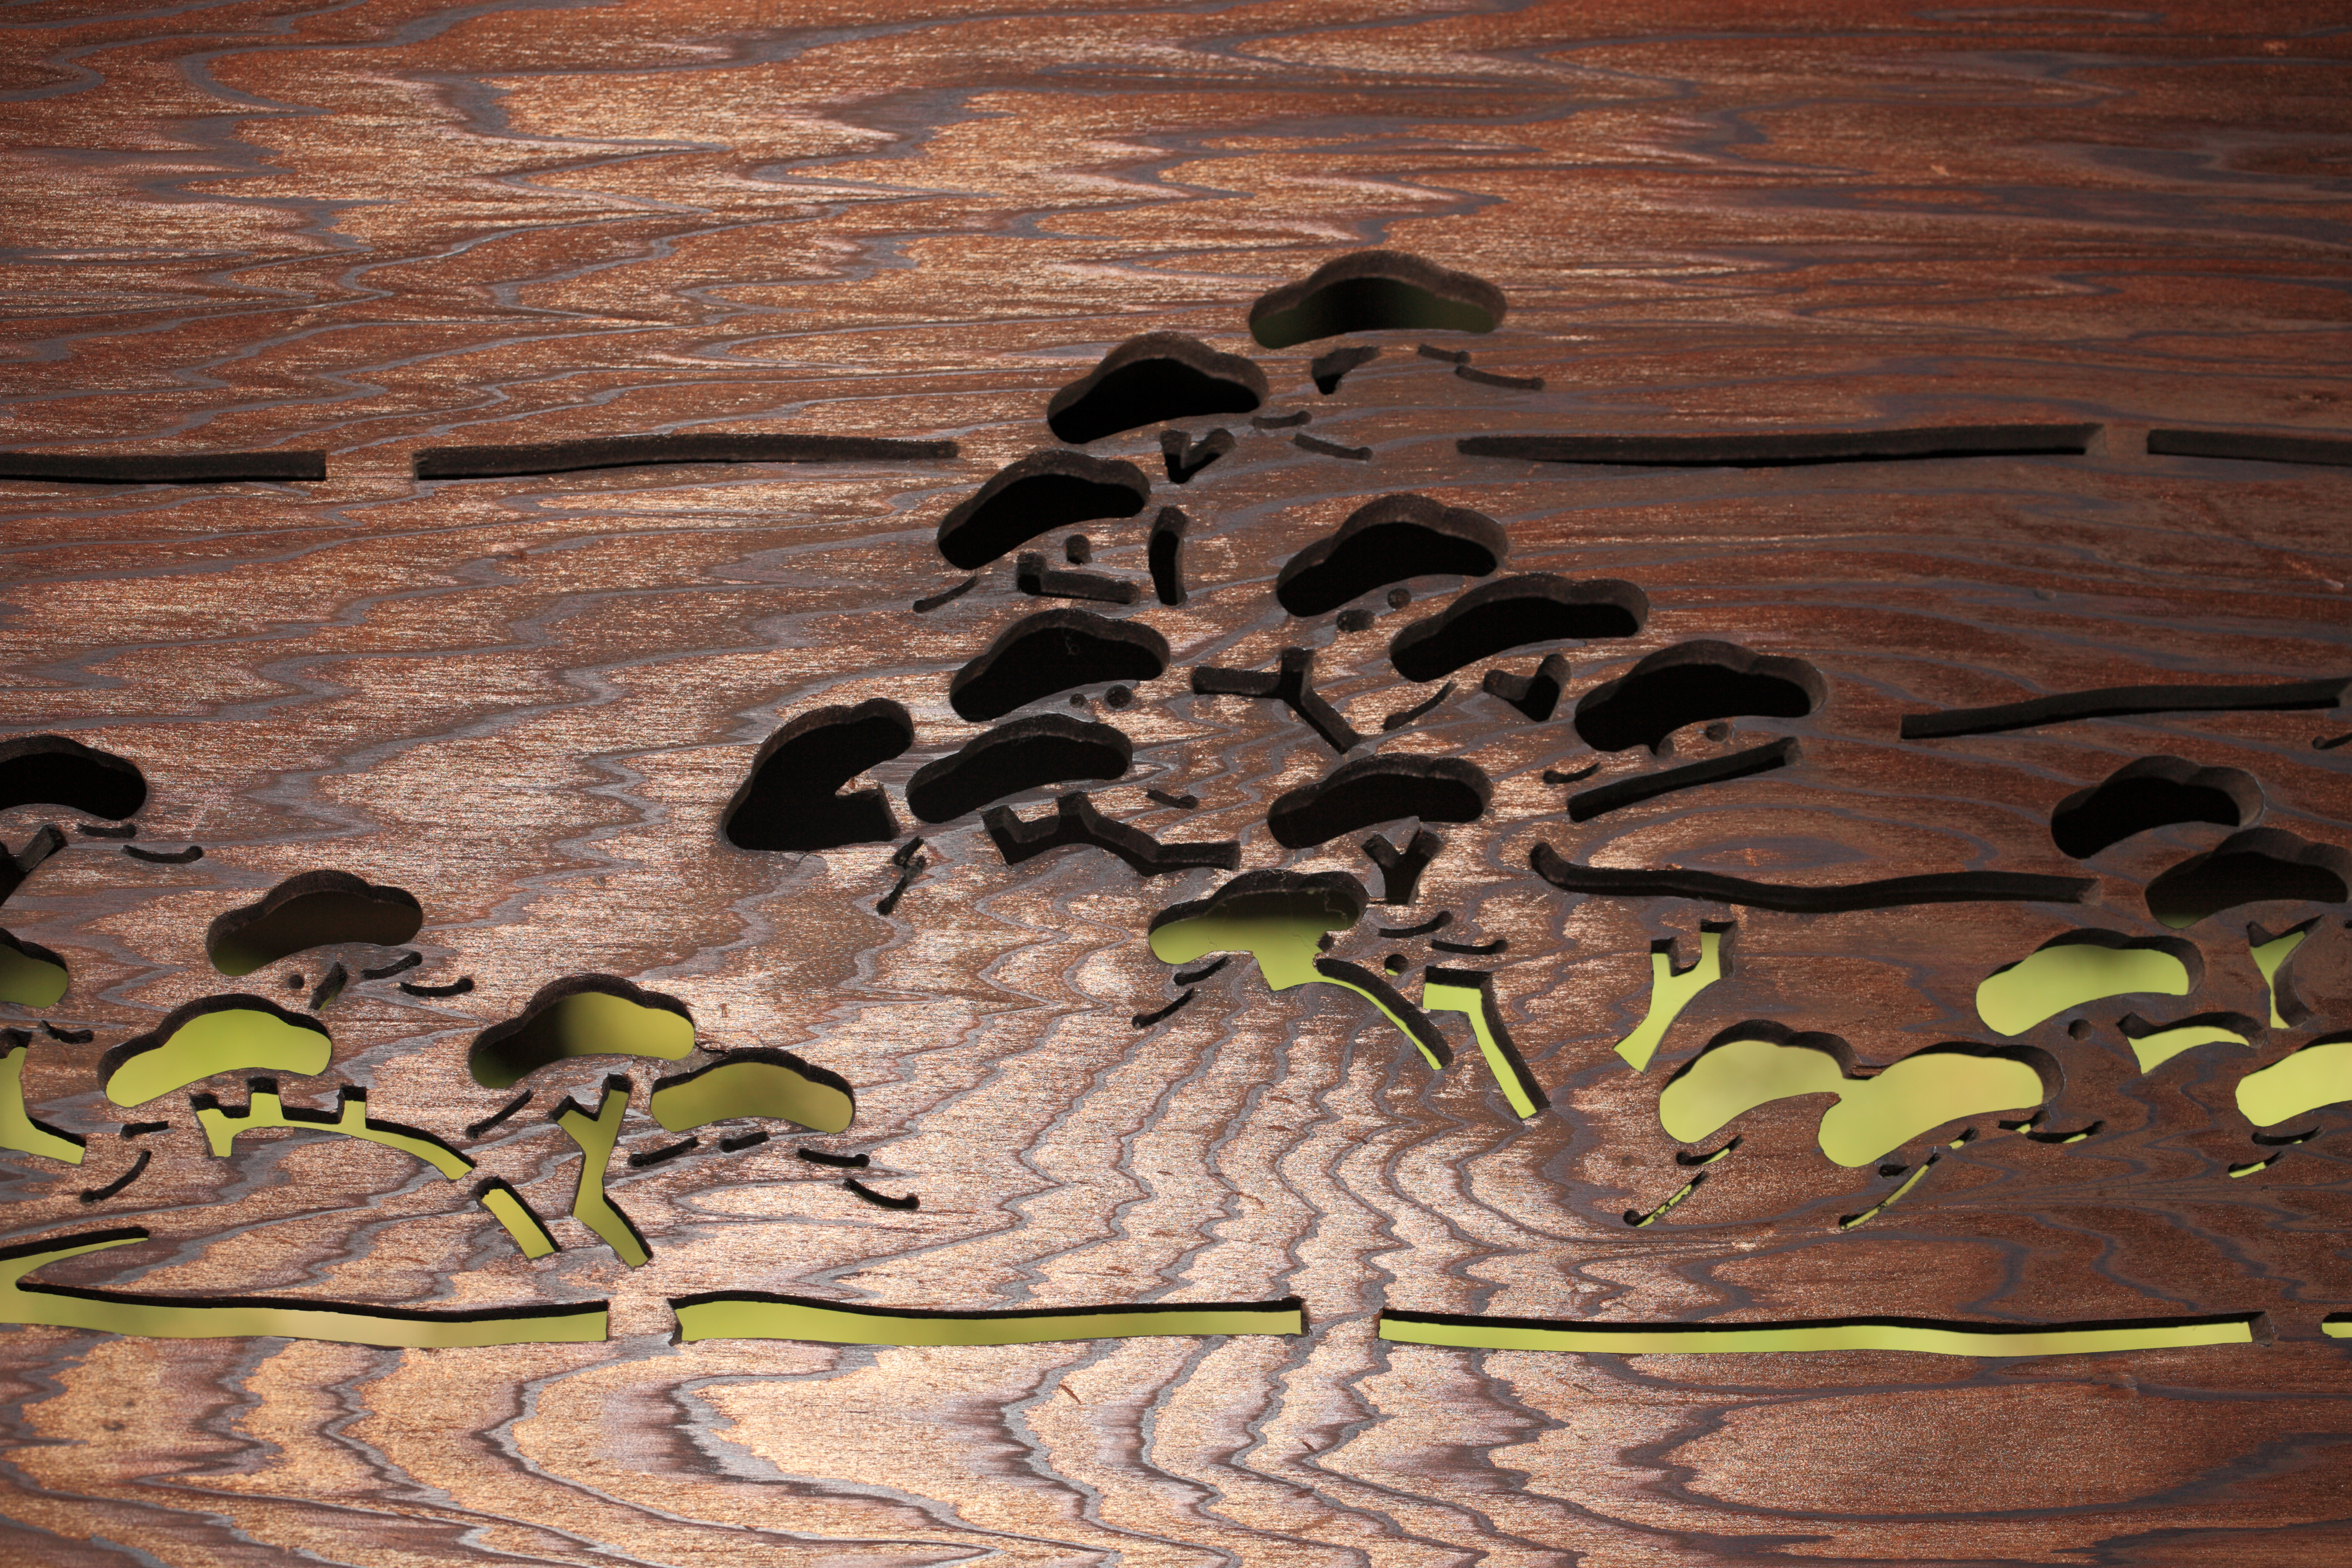
branch, wood, leaf, high, soil, ancient, reptile, art, design, japanese, 5d, style, hires, markii, traditional, hi, res, resolution, chiba, kashiwa, ranma, yoshidafamily, shoinranma